Mexico City Metropolitan Cathedral

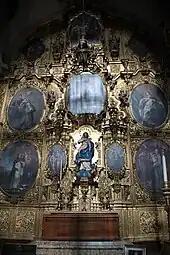
Altar of the Chapel of the Immaculate Conception

Additional sculptures were created by Sebastián de Santiago. It takes its name from the statues of saintly royalty which form part of its decoration, and is the oldest work in churrigueresque style in Mexico, taking 19 years to complete. At the bottom, from left to right, are six female royal saints: Saint Margaret of Scotland, Helena of Constantinople, Elisabeth of Hungary, Elizabeth of Aragon, Empress Cunegunda and Edith of Wilton. In the middle of the altar are six canonized kings: Hermenegild, a Visigoth martyr; Henry II, Holy Roman Emperor; Edward the Confessor; and Casimir of Poland below, and Saints Louis of France and Ferdinand III of Castile above them. In between these kings an oil painting of the "Adoration of the Magi" by Juan Rodriguez Juarez shows Jesus as the "King of kings". The top portion features a painting of the "Assumption of Mary" as celestial queen flanked by oval bas reliefs, one of Saint Joseph carrying the infant Jesus and the other of Saint Teresa of Ávila with a quill in her hand and the Holy Spirit above her, inspiring her to write. In the upper part above this, there are angels carrying the attributes of the Virgin Mary such as the Sealed Fountain, the House of Gold, the Well of Living Water, and the Tower of David, and at the top is an image of God, the Father.